EuroGames

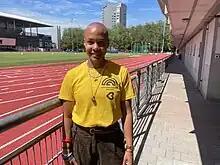
Jasmine posing for a portrait at the track &field stadium

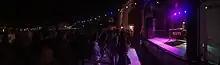
Village at night (Q.U.M. stage)

The 2023 EuroGames took place in Bern, Switzerland from 26 to 29 July 2023, with 20 sporting disciplines and over 2,000 athletes of various sexual orientations and gender identities participated in the event.